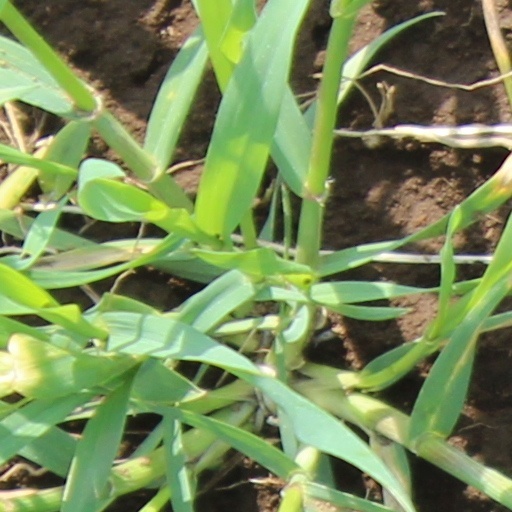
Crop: wheat